Utah State Route 7

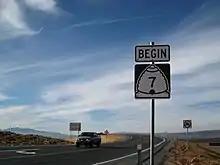
East on Utah State Route 7 from its western terminus, January 2014.

State Route 7 starts at its intersection with I-15 in southwest St. George. From here it travels southeast for about to immediately north of the Utah-Arizona border, then turning east and paralleling the border. Past interchanges at Desert Color Parkway and River Road, the road turns north-northeast and continues for , passing Airport Parkway (which accesses the St. George Regional Airport) and Long Valley Road until reaching Sand Hollow Road, having an interchange with the road immediately southwest of Sand Hollow State Park. From this point onwards, State Route 7 continues east for an additional , following the southern boundary of Sand Hollow State Park before gradually curving north and ending at an intersection with State Route 9 just west of downtown Hurricane.